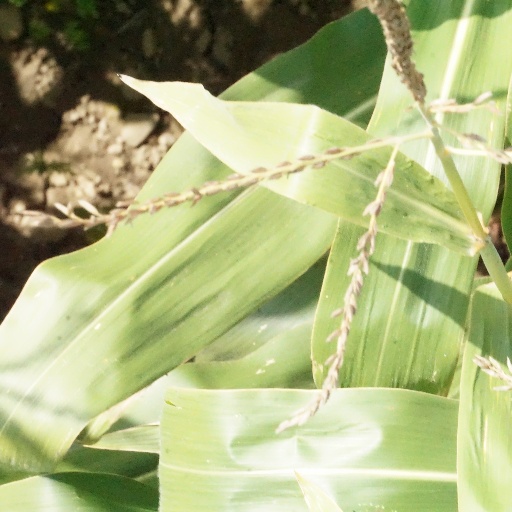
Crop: maize; corn